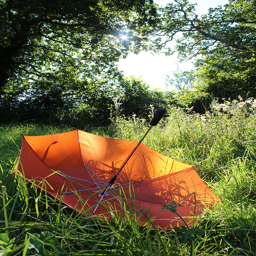
An orange umbrella upside down in a field.
An orange umbrella stands upside down in the tall grass of a field.
An orange umbrella sits upside down in the middle of a grassy field.
Umbrella sitting in grass in an open field.
An upside down umbrella setting in the grass.